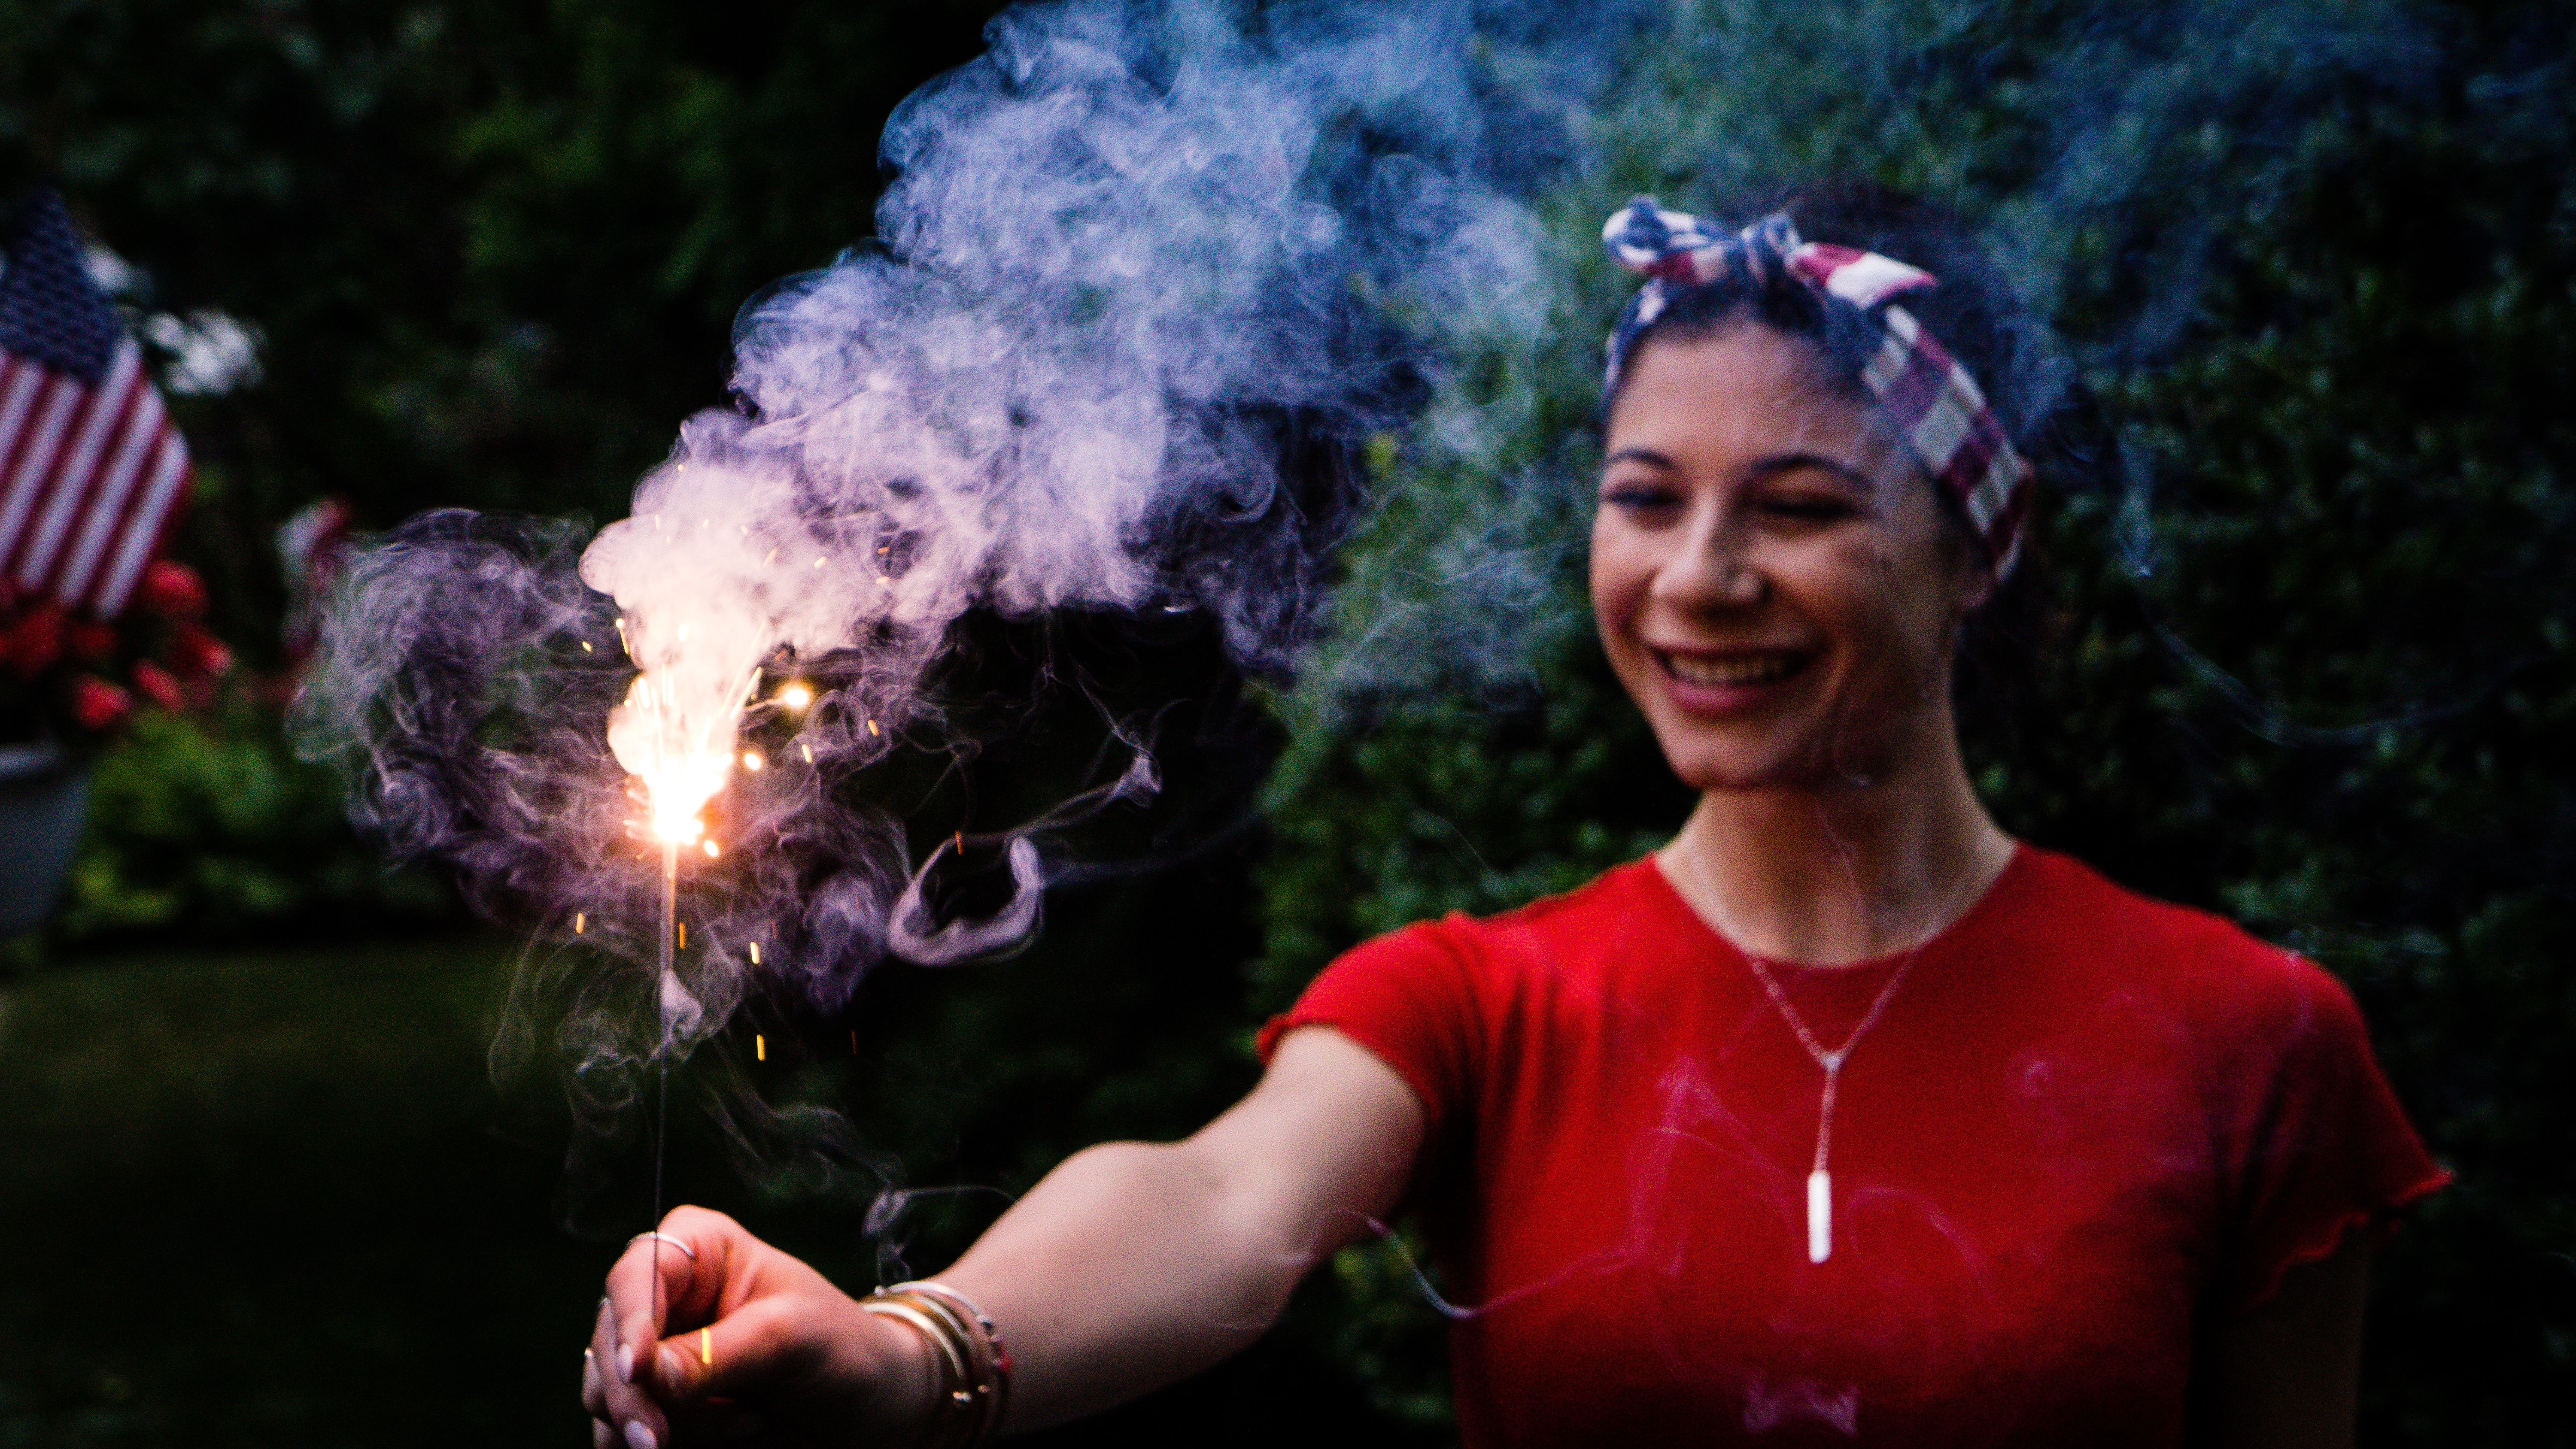
person, light, woman, flower, smoke, sparkler, color, outdoors, screenshot